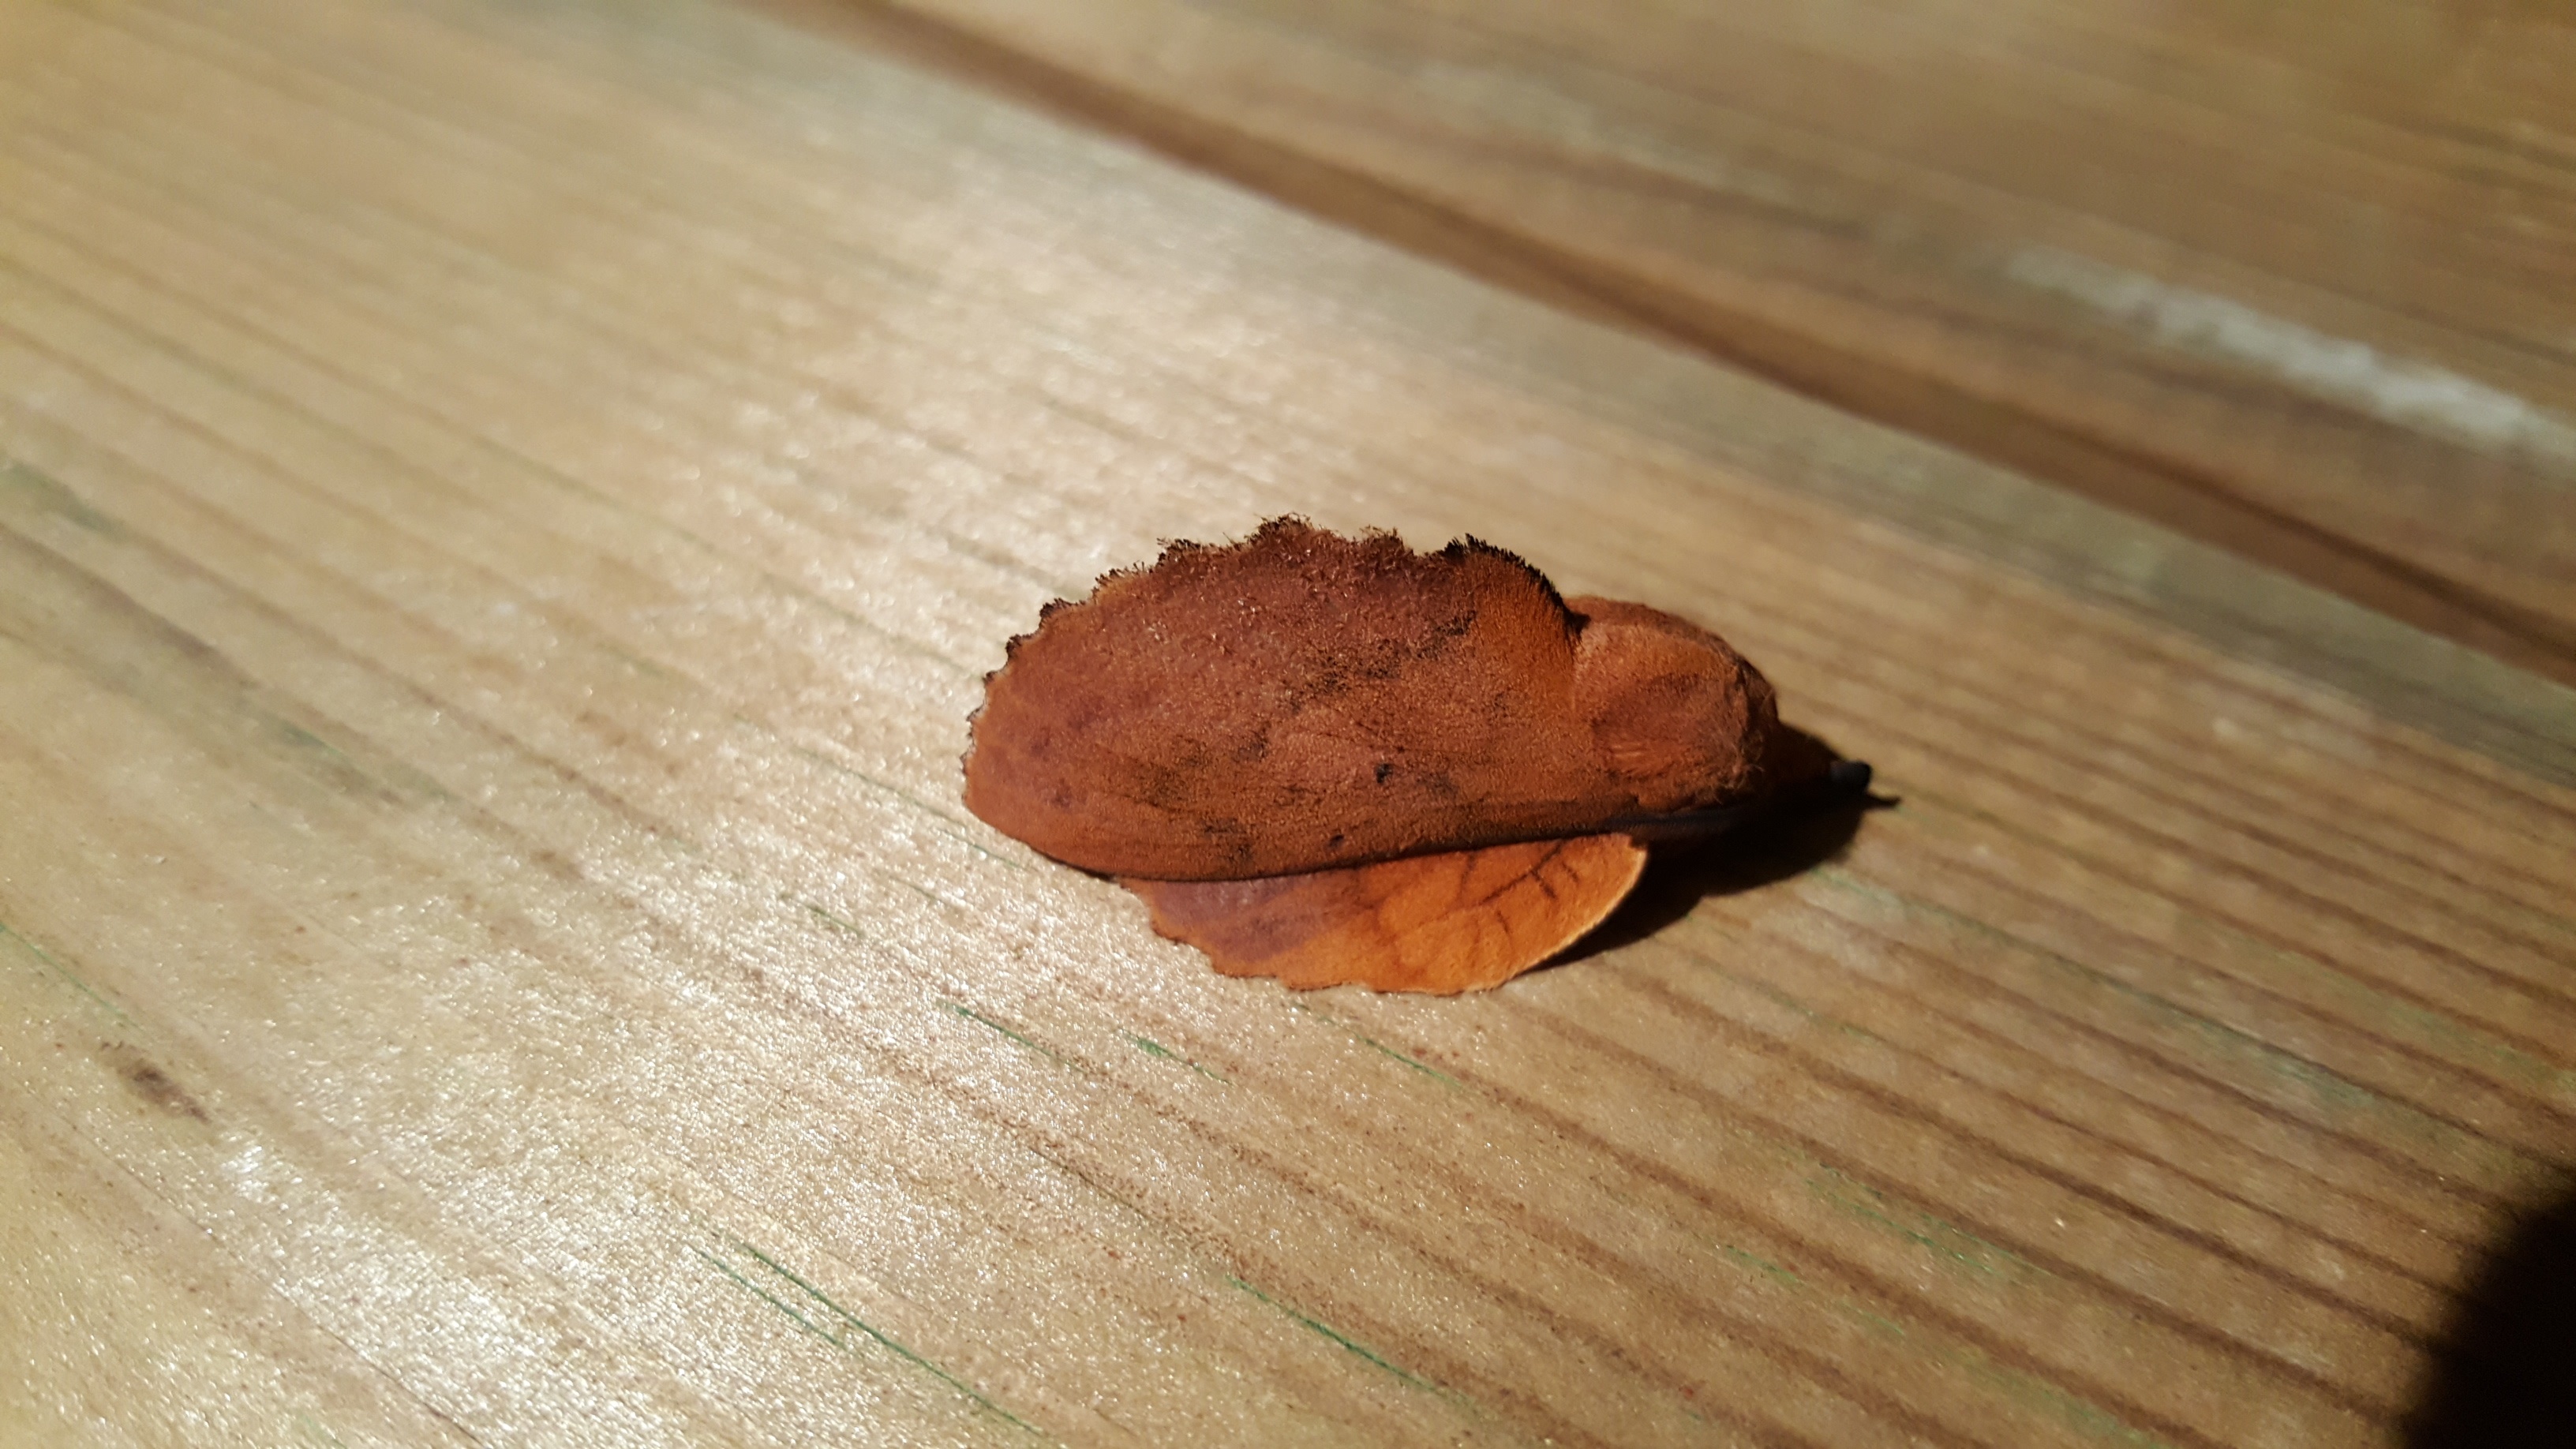
hand, wood, leaf, food, produce, baking, close up, macro photography, flavor